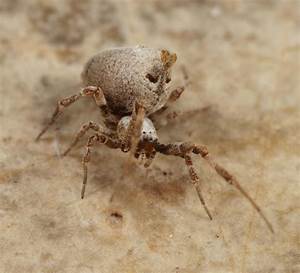
Label: ragno